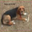
Label: dog